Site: brandenburg
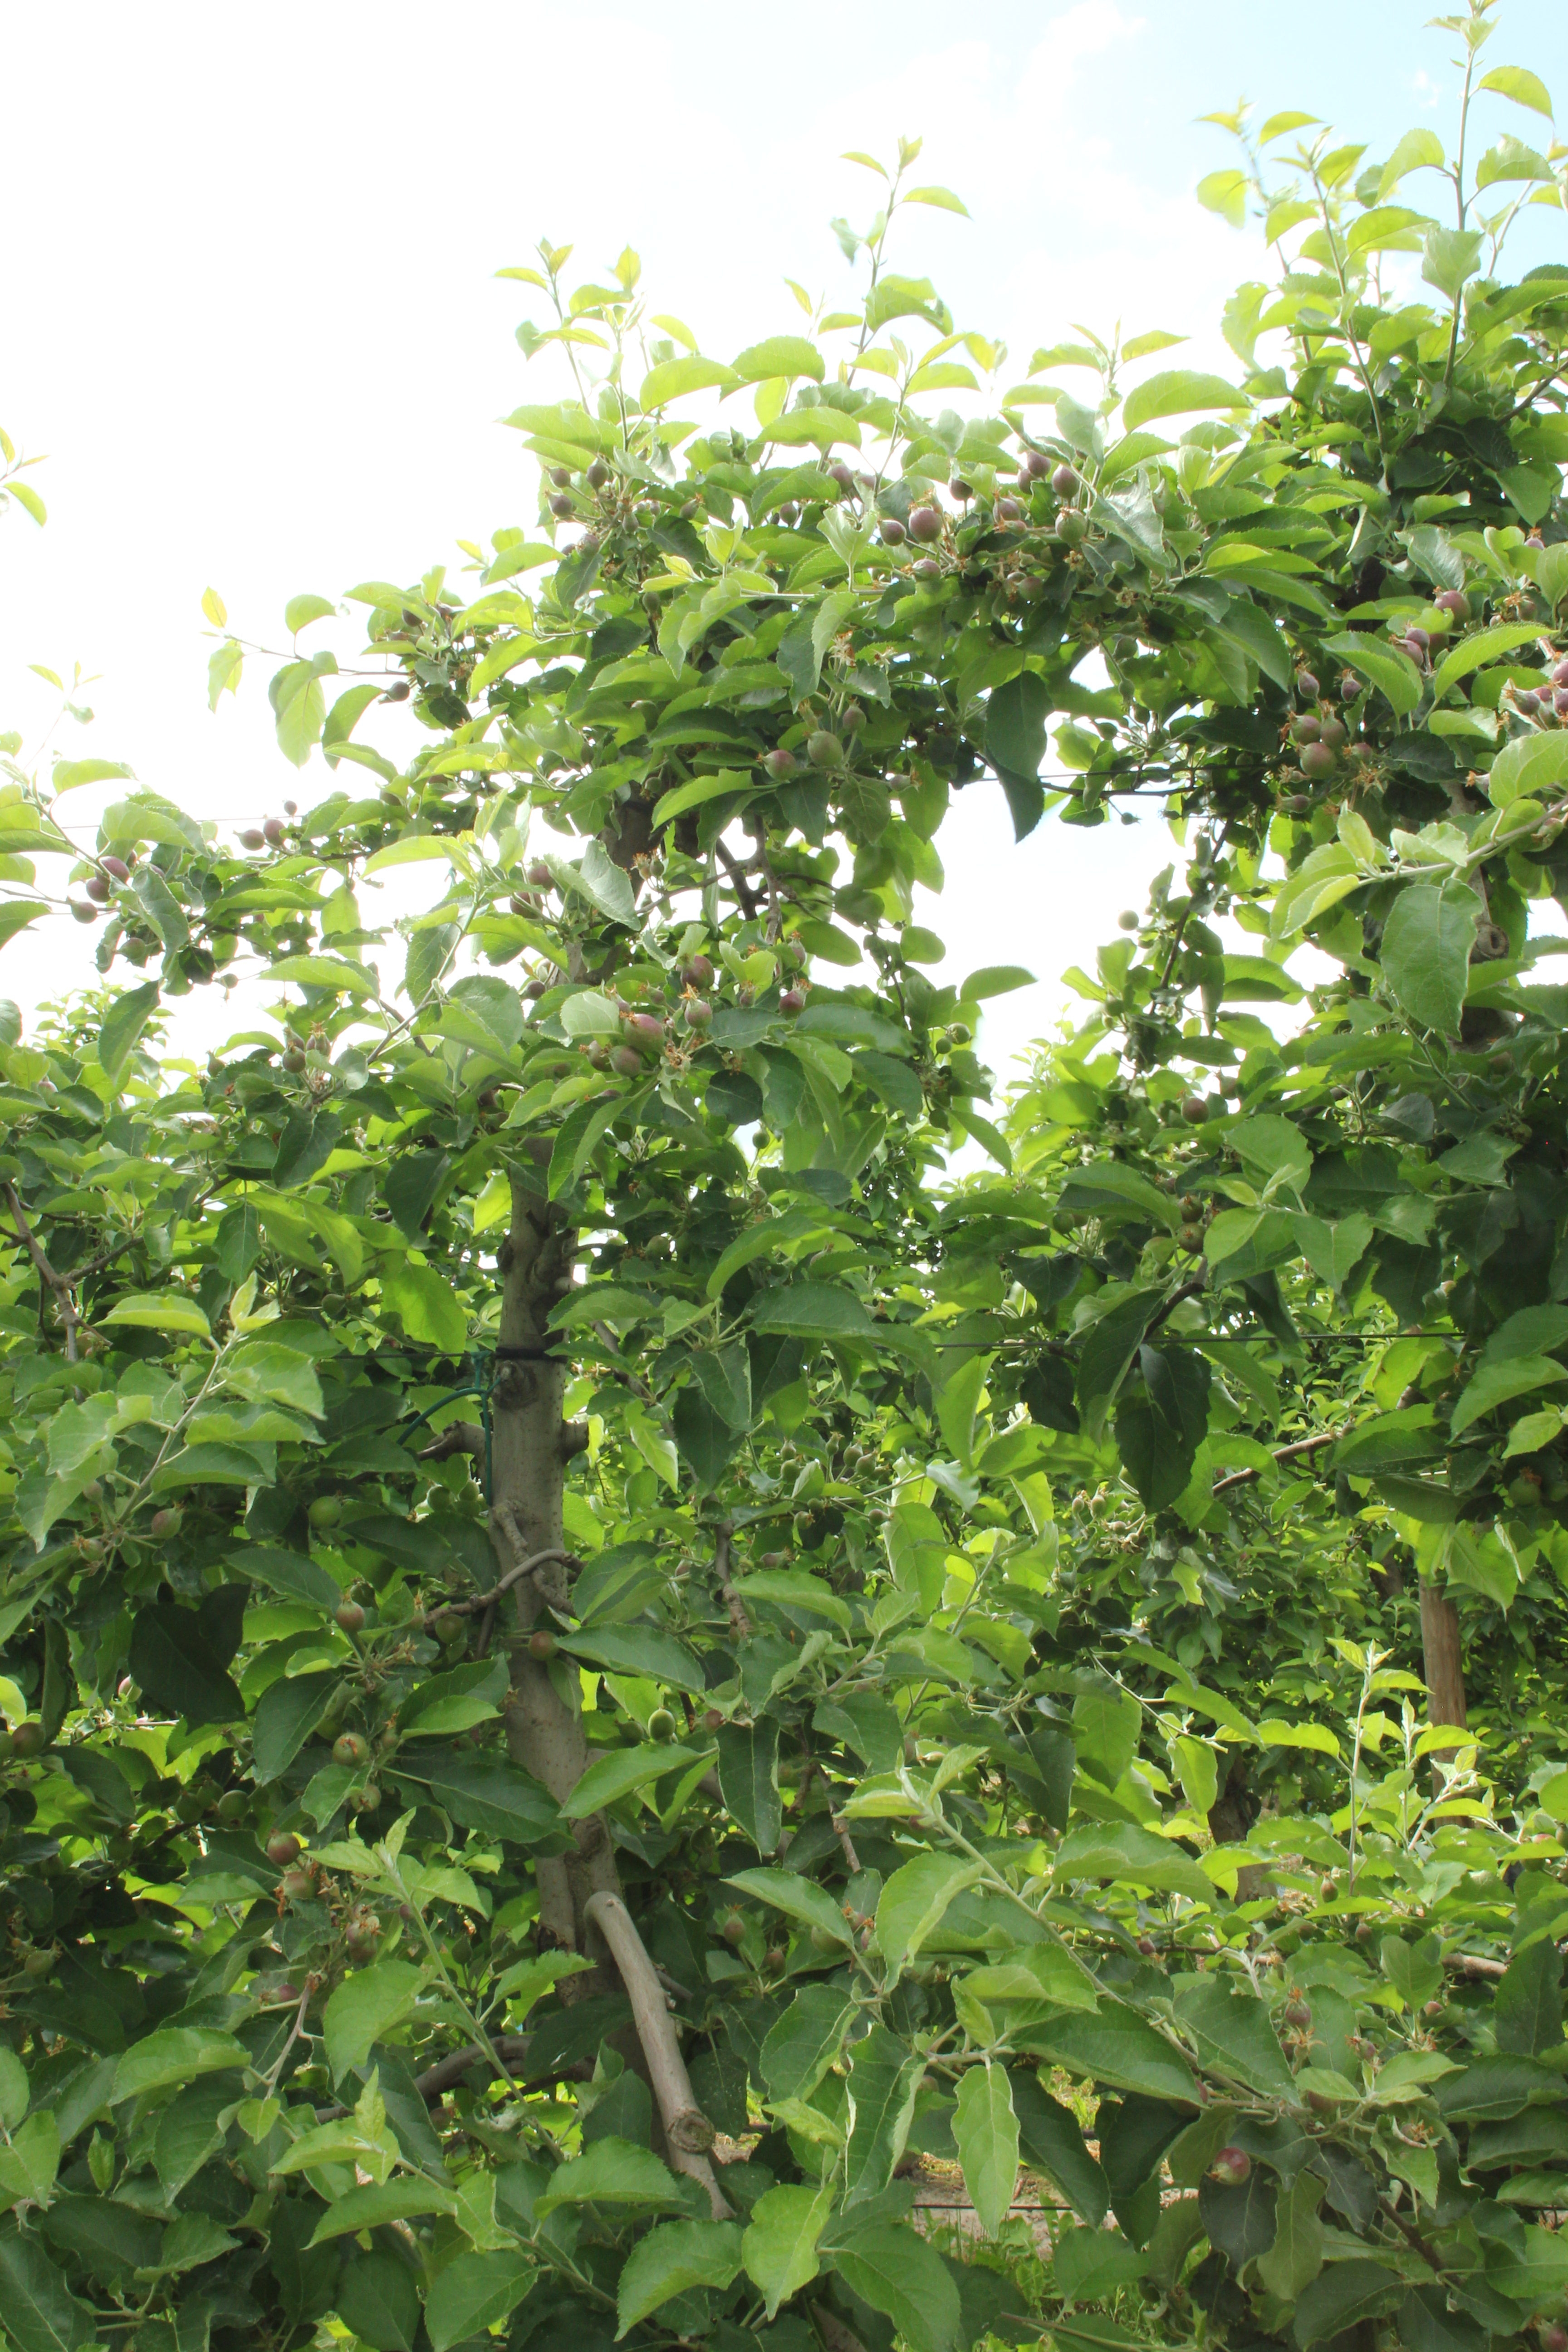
Growth stage (BBCH 72): Development of fruit